Alarm photosynthesis

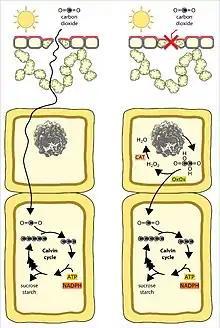

The alarm photosynthesis process was first evidenced in pigweed "Amaranthus hybridus" plant in 2016 when "A. hybridus" leaves were exposed to drought conditions or exogenous application of abscisic acid. The same study showed similar results in "Dianthus chinensis", "Pelargonium peltatum", and "Portulacaria afra" plants under drought stress. In 2018, the alarm photosynthesis process was exhibited in "A. hybridus" plants under controlled CO starvation conditions. In 2020, evidence of this process was shown in the Antarctic extremophile plant "Colobanthus quitensis" under CO limiting conditions.